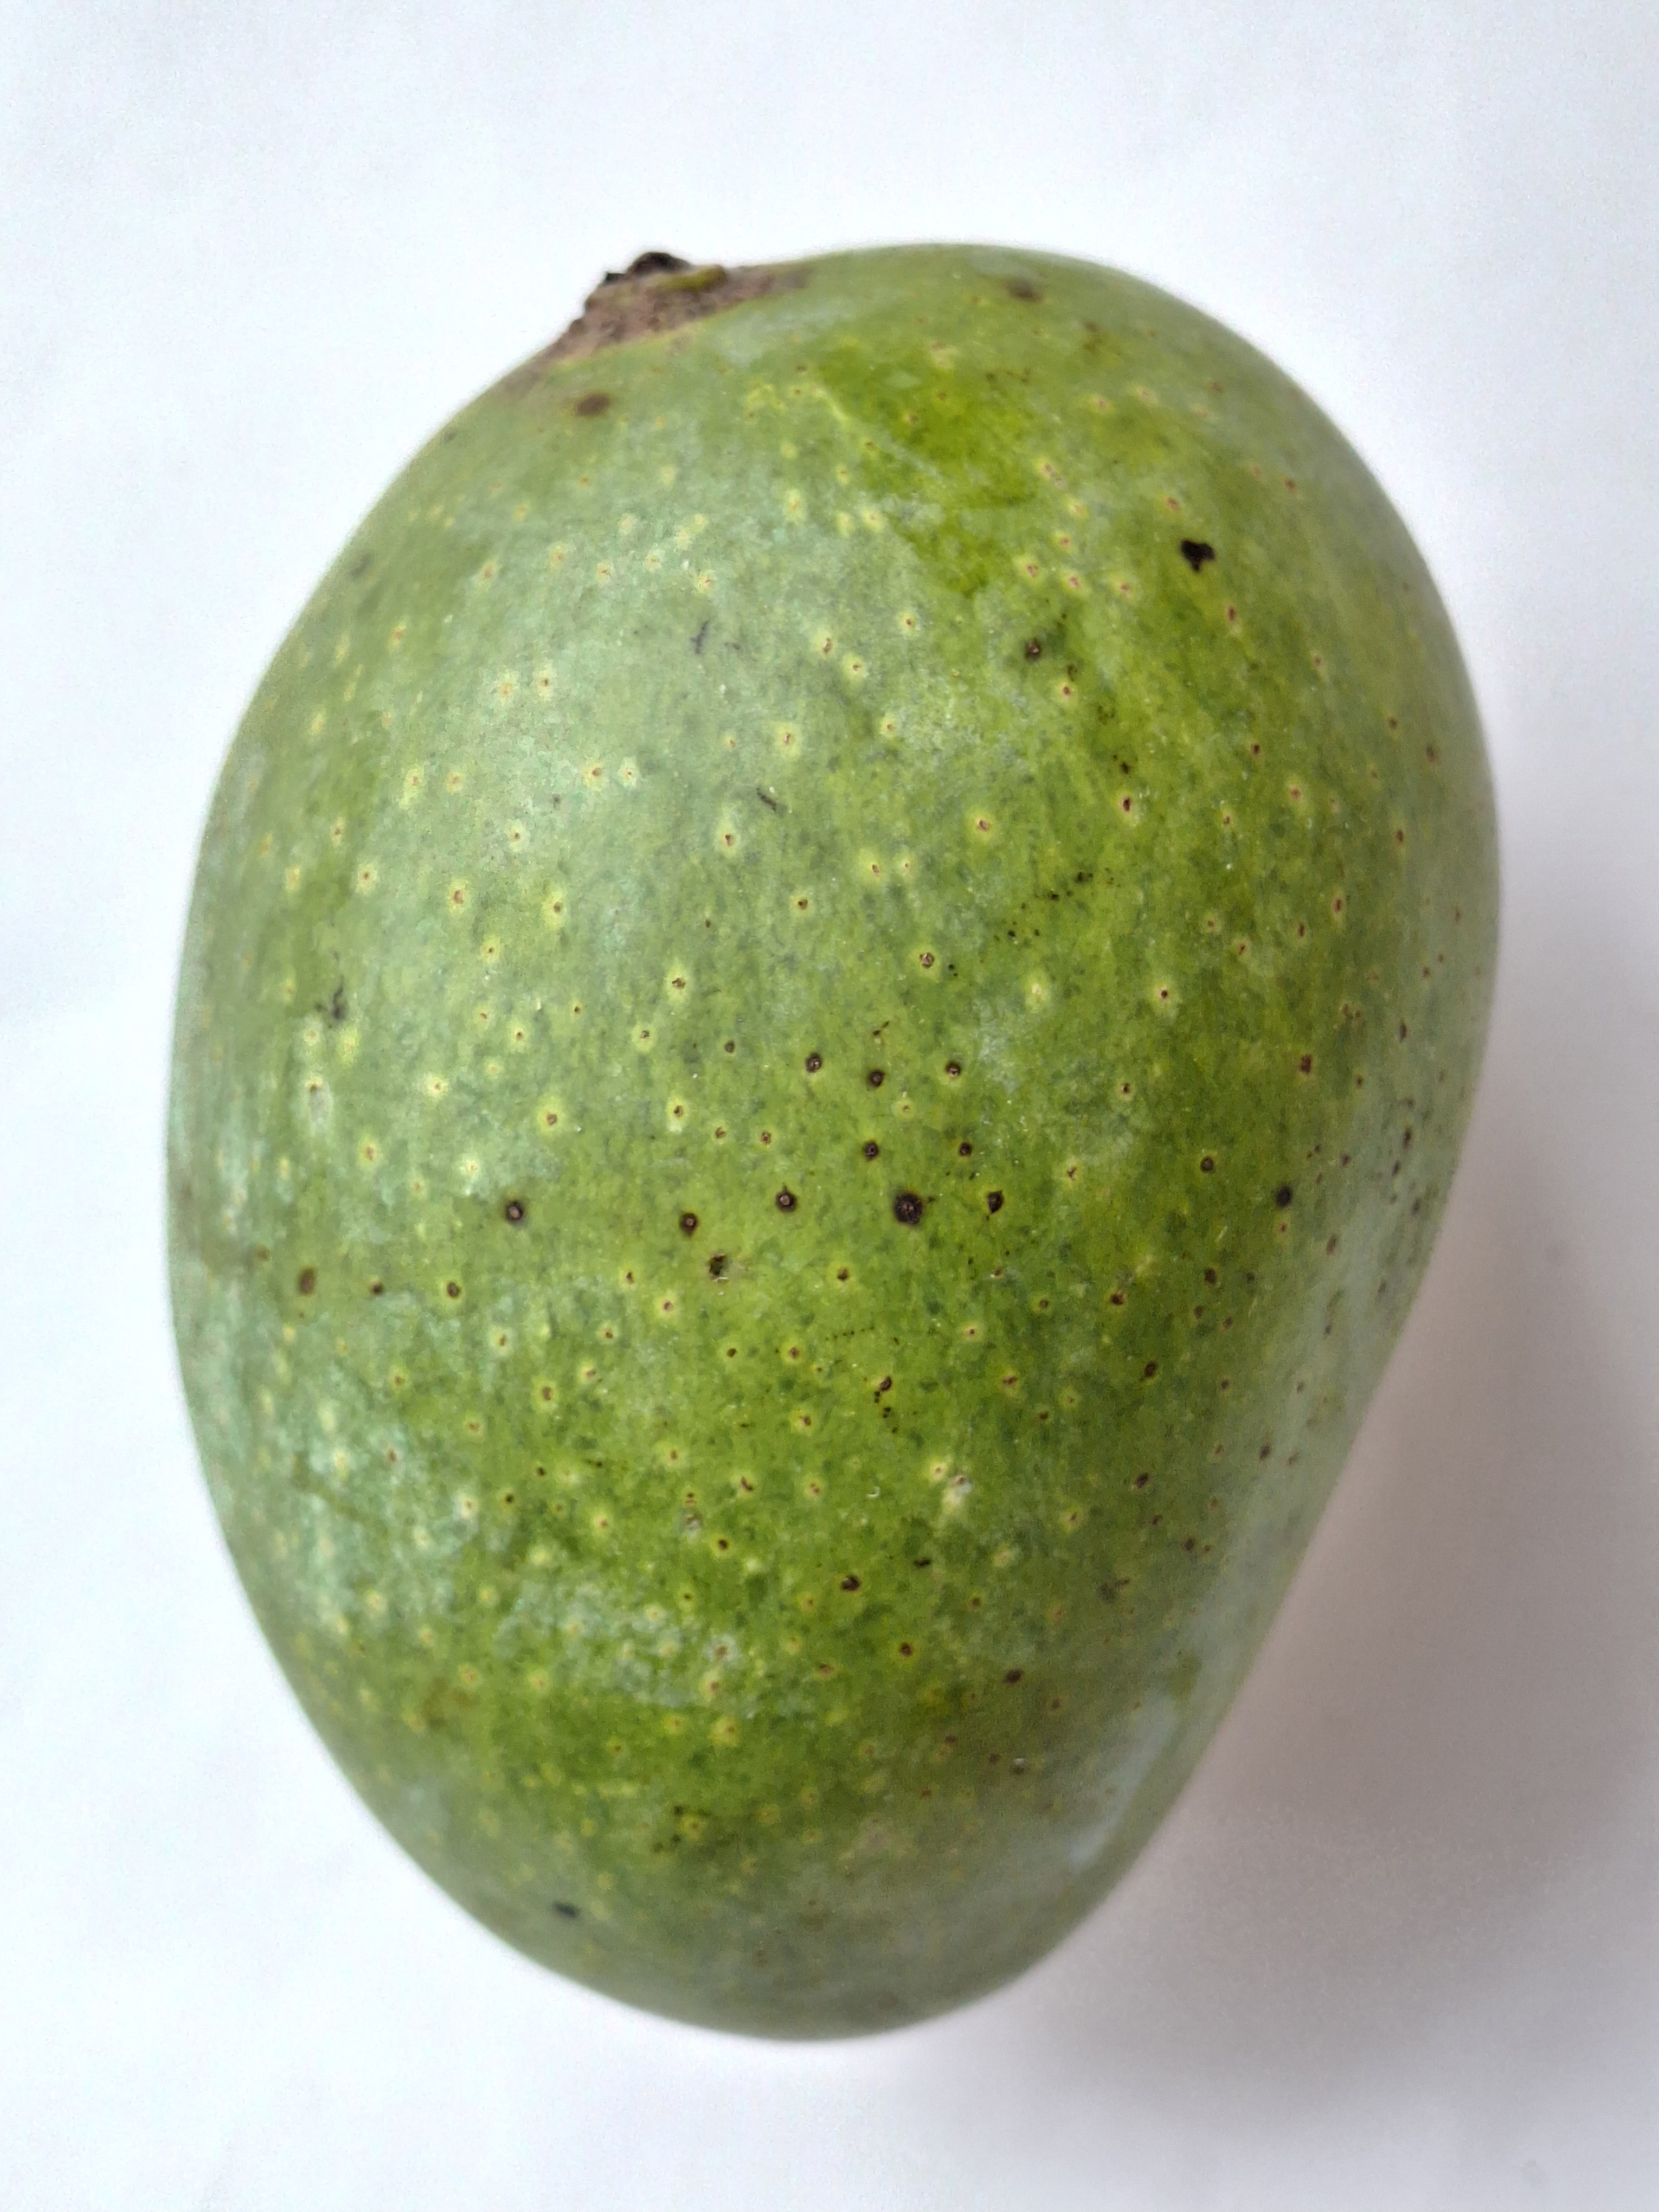
Mango variety: GopalBhog